Night of the Bloody Apes (film)

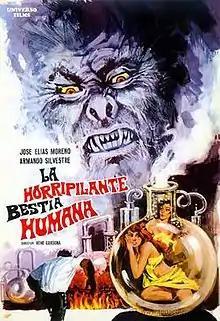
Mexican release poster

Night of the Bloody Apes is the title of the 1972 English language version of the 1969 Mexican horror film La horripilante bestia humana ("The Horrible Man-Beast"), also known as Horror y sexo ("Horror and Sex") and as Gomar—The Human Gorilla. The film was directed by René Cardona and is a remake of his 1962 film "Las Luchadoras contra el medico asesino" ("The Wrestling Women vs. the Killer Doctor"; U.S. title "Doctor of Doom"), the first in a series of films blending elements of the lucha libre and horror genres.